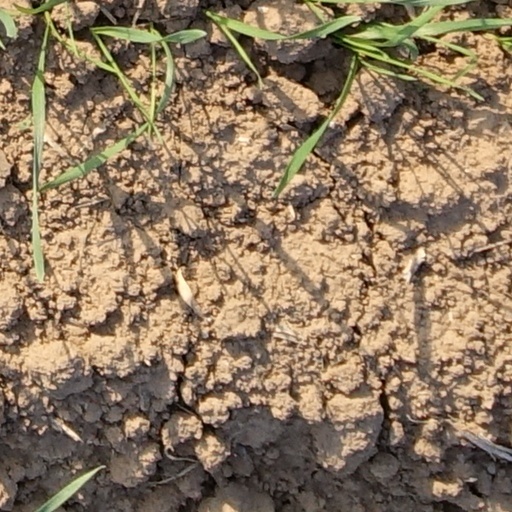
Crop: wheat